265th Motor Rifle Division

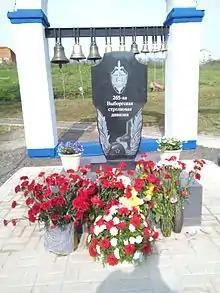
A memorial to the 265th Rifle Division in the village of Sofrino on the Karelian Isthmus

On 14 October, the division was transferred to the Neva River front, south of the city. In November it became part of the 8th Army, which was part of the Volkhov Front from early 1942. In November 1943, the 265th was withdrawn to the Reserve of the Supreme High Command and from February 1944 was either part of the Leningrad Front or the 3rd Baltic Front until the end of 1944. Between June and July, it was part of the 21st Army's 110th Rifle Corps for the Svir–Petrozavodsk Offensive on the Karelian Isthmus, which eventually forced Finland out of the war. In August the 265th became part of the 3rd Baltic Front reserves, and in October it was with the 3rd Shock Army's 7th Rifle Corps in the 2nd Baltic Front. Just before the Vistula–Oder Offensive began in January 1945, the division transferred to the 1st Belorussian Front. It fought in the advance through Poland and in the Battle of Berlin in April and May 1945. During the war, the division was awarded the honorific "Vyborg".